Cate Archer

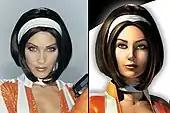
An image of model and actress Mitzi Martin, dressed as Cate Archer, alongside a rendered picture of Archer.

The in-game model of Cate Archer was styled after model and actress Mitzi Martin. This was a marketing decision made by the publisher, Fox Interactive, which used its feature film casting department to look for an appropriate model internationally. Archer's voice was provided by American voice actress Kit Harris, who also did the voice of the Inge Wagner character. Originally, Harris recorded the Scottish protagonist's voice in a stronger Scottish accent. This was changed after a Scottish producer of the game felt that the particular accent used was too lower class, and an inappropriate choice; Harris re-recorded her lines with a "British bent" instead.